Baseball law

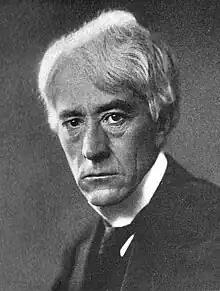
Kenesaw Mountain Landis

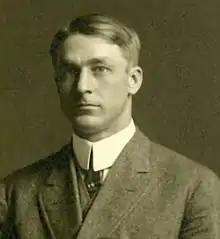
Branch Rickey

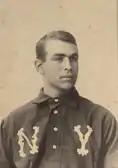
Dave Fultz

"Attorneys in the Baseball Hall of Fame", co-authored by Louis H. Schiff and Robert M. Jarvis was published by McFarland & Company in July 2025. A complete list of the 11 attorneys in the Baseball Hall of Fame is listed on Baseball Almanac.